Stress fracture

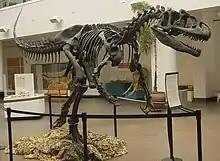
"Allosaurus fragilis" was found to have the most stress fractures of any dinosaur examined in a 2001 study.

In 2001, Bruce Rothschild and other paleontologists published a study examining evidence for stress fractures in theropod dinosaurs and analyzed the implications such injuries would have for reconstructing their behavior. Since stress fractures are due to repeated events they are probably caused by expressions of regular behavior rather than chance trauma. The researchers paid special attention to evidence of injuries to the hand since dinosaurs' hind feet would be more prone to injuries received while running or migrating. Hand injuries, meanwhile, were more likely to be caused by struggling prey. Stress fractures in dinosaur bones can be identified by looking for bulges on the shafts of bones that face toward the front of the animal. When X-rayed, these bulges often show lines of clear space where the X-rays have a harder time traveling through the bone. Rothschild and the other researchers noted that this "zone of attenuation" seen under the X-ray typically cannot be seen with the naked eye.